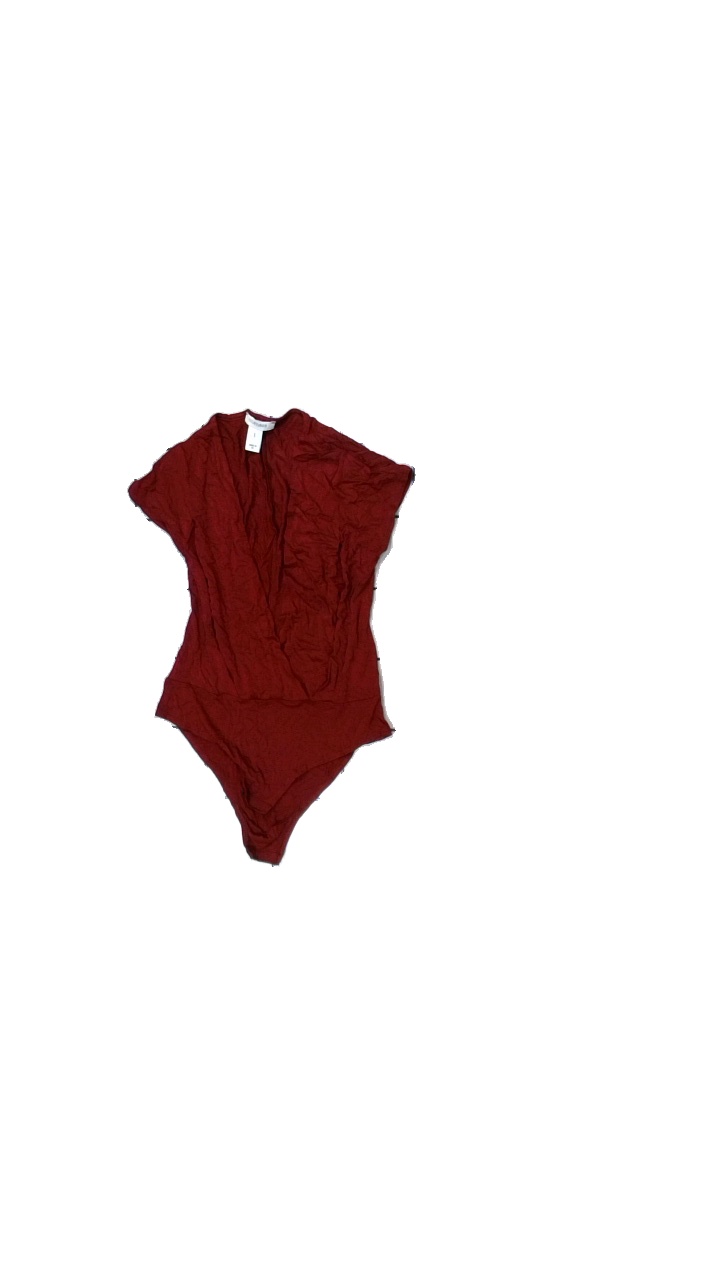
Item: Top (Ladies)
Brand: Oneness
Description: body med korta ärmar
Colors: Red
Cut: V-collar
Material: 100% viskos
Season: All
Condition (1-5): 5
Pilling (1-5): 5
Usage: Reuse
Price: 50-100